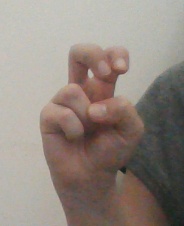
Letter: toot